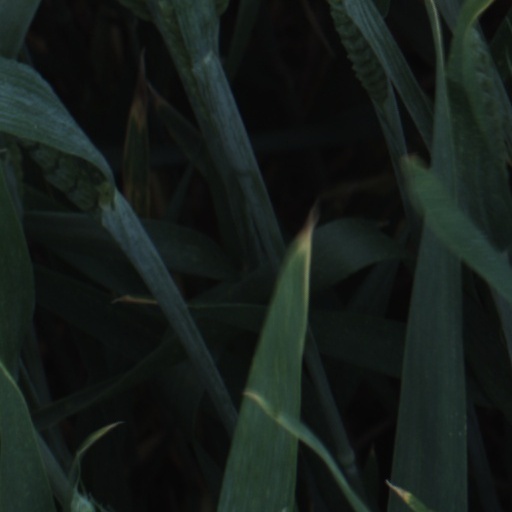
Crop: wheat